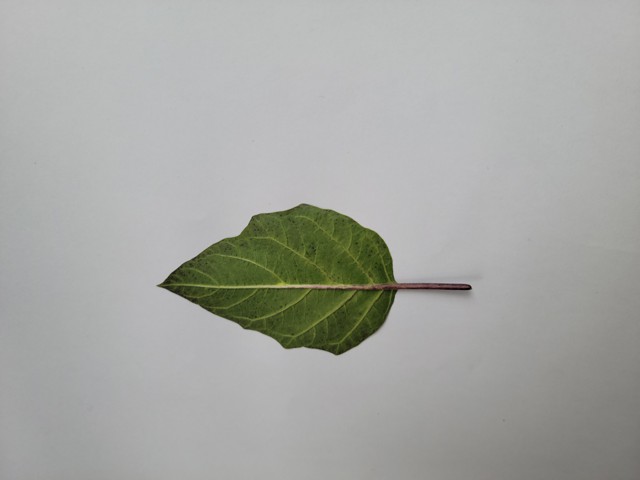
Plant: kalodhutura